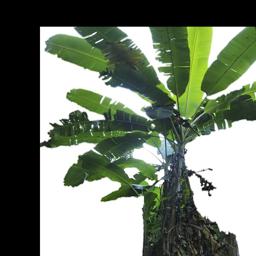
Label: BHIMKOL